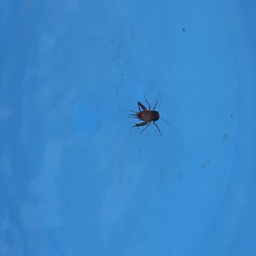
insects in a bucket of water